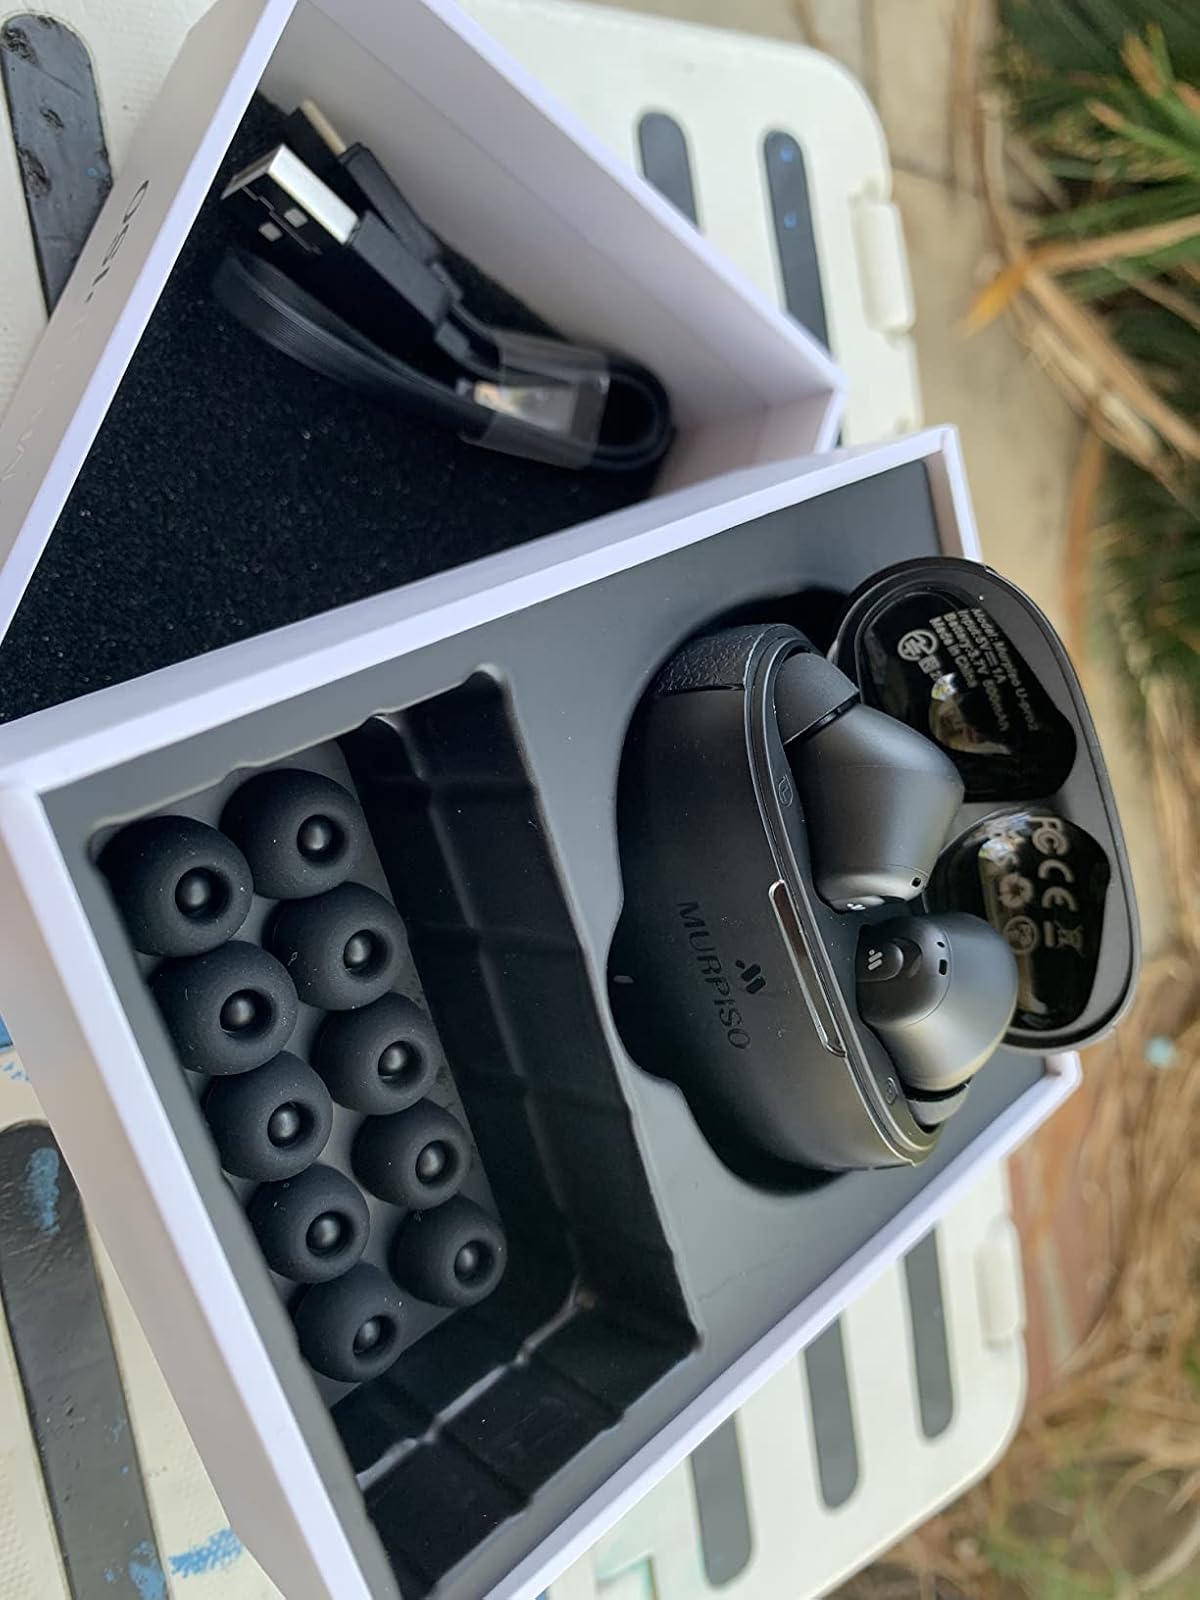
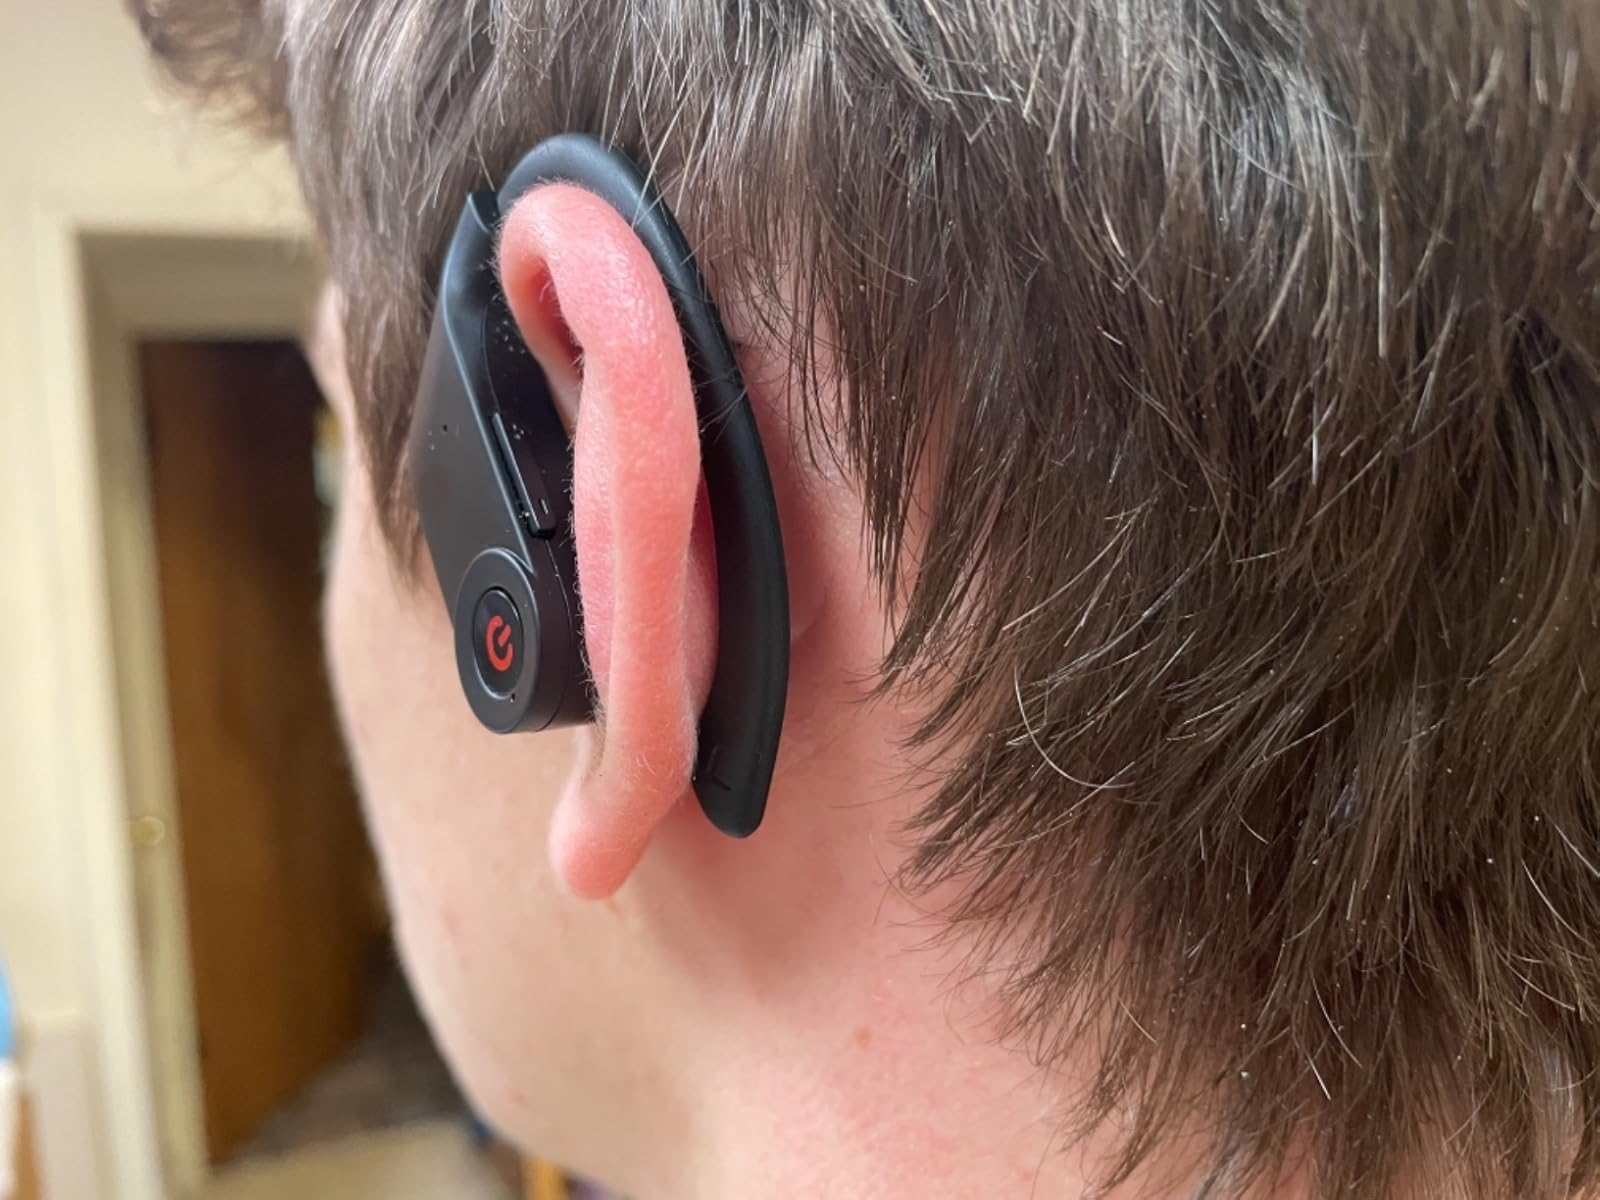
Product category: earbuds
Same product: no